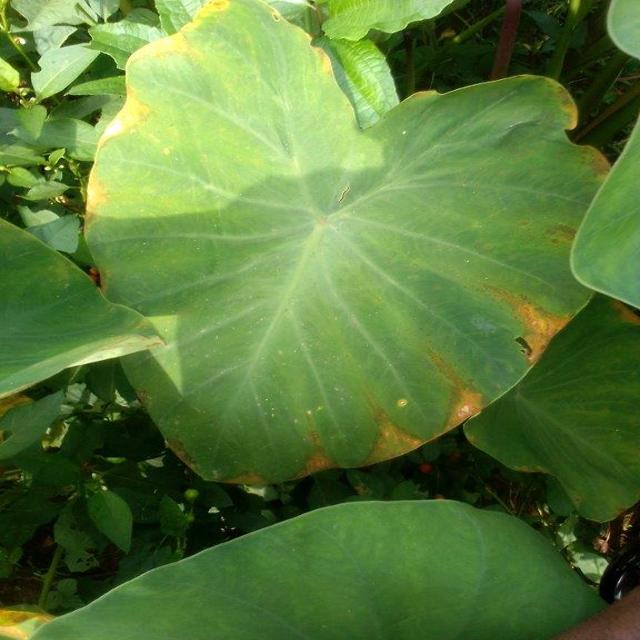
Label: Mid_Blight